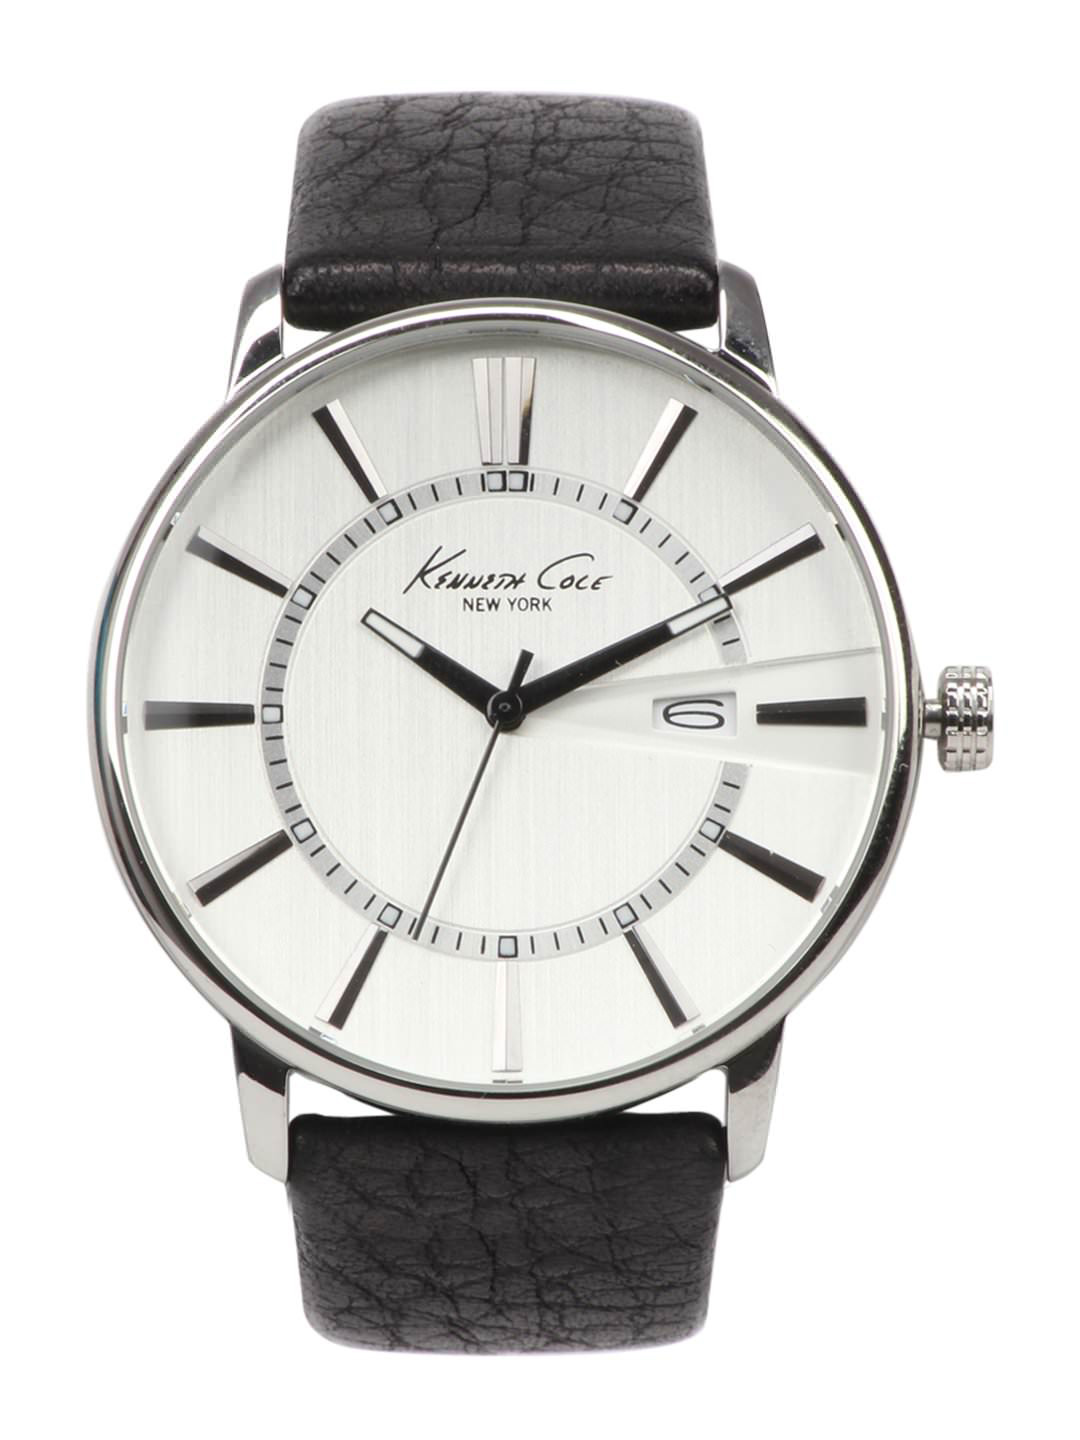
Kenneth Cole Men Silver Dial Watch
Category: Accessories / Watches / Watches
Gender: Men
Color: Silver
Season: Winter 2016
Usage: Casual